Afonso I, Duke of Braganza

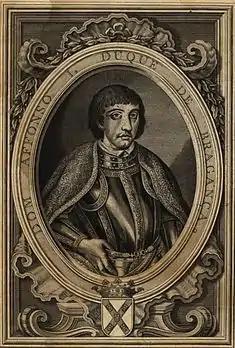
posthumous engraving; Carlos António Leoni

Dom Afonso I of Braganza (10 August 1377 – 15 December 1461) was the first duke of Braganza and the eighth count of Barcelos. He founded the House of Braganza, the most powerful and wealthy dynasty in Portugal. His descendants became high-ranking nobles, imperial officials, and finally kings of Portugal and emperors of Brazil.